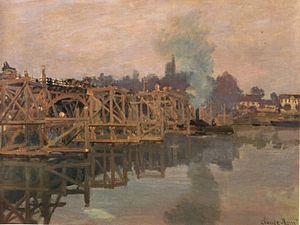
Le pont d'Argenteuil est un pont routier métallique en arc, franchissant la Seine sur une longueur de deux cent trente mètres entre Gennevilliers et Argenteuil à la limite des départements des Hauts-de-Seine et du Val-d'Oise. Il fait partie de l'itinéraire de la route départementale 909. Lors d'un comptage effectué en 2011 au moyen de compteurs à tubes, le trafic moyen journalier annuel s'élevait à 25 441 véhicules.